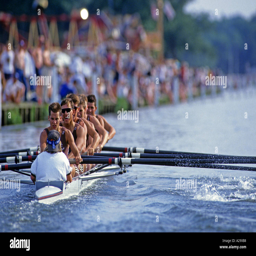
the crew of the coxed eight from rowing in front of the crowd during a race